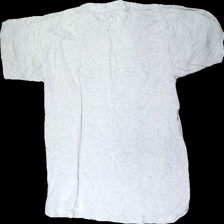
View: back
Type: T-shirt
Category: Unisex
Brand: Not in the list
Brand text on label: the best
Colors: Grey
Material: 100% cotton
Pattern: Logo print
Cut: Regular
Size: XL
Season: All
Stains: Minor
Holes: Major
Damage: fläckar
Damage location: middle center
Damage 2: hål i armhåla
Damage 2 location: middle left
Damage 3: sned söm
Damage 3 location: bottom right
Price range: <50
Recommended usage: Export
Description: grå t-shirt med reklamlogga på högra armen. fläckar på framsidan, sned söm på högra sidan och hål i vänstra armhålan.